Szczecin

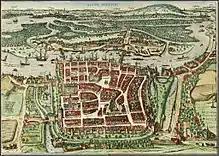
View of the city with fortifications, 1581

When Barnim granted Stettin Magdeburg rights in 1243, a part of the Slavic settlement was reconstructed. The duke had to promise to level the burgh in 1249. Most Slavic inhabitants were resettled to two new suburbs north and south of the town.